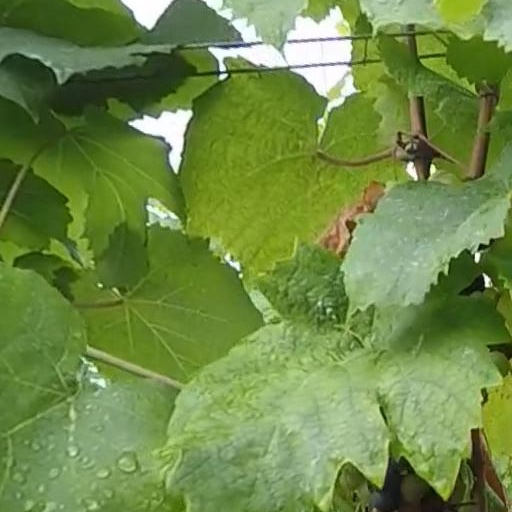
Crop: grape